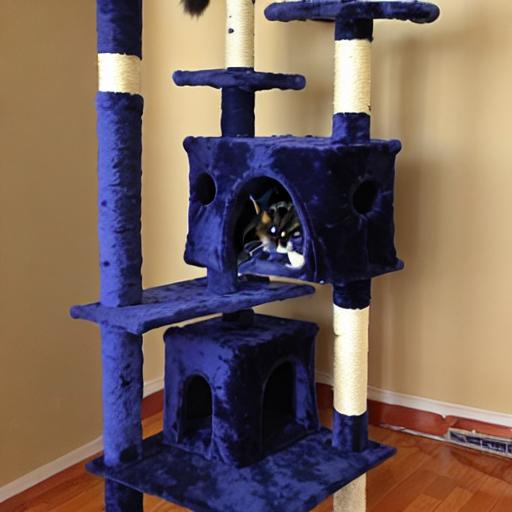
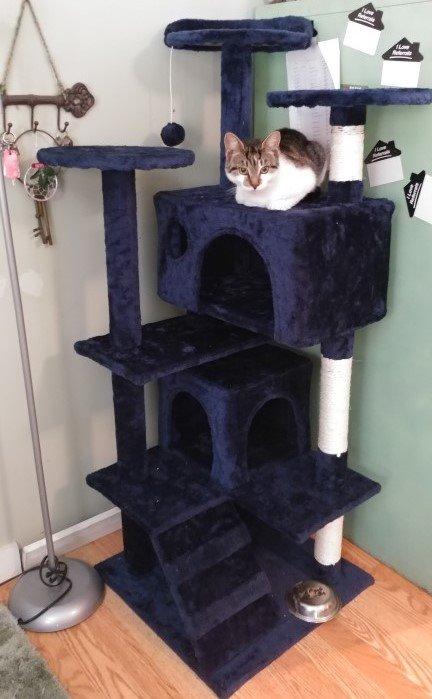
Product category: items_cat tree
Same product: no